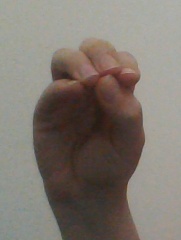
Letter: ha